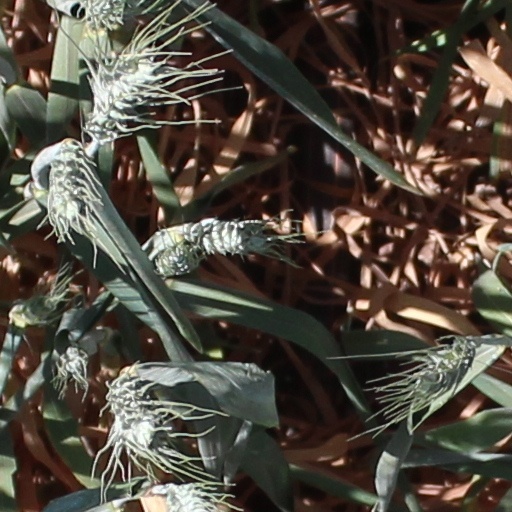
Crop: wheat